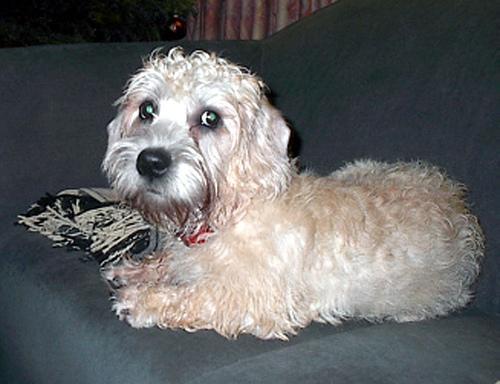
Dandie_Dinmont